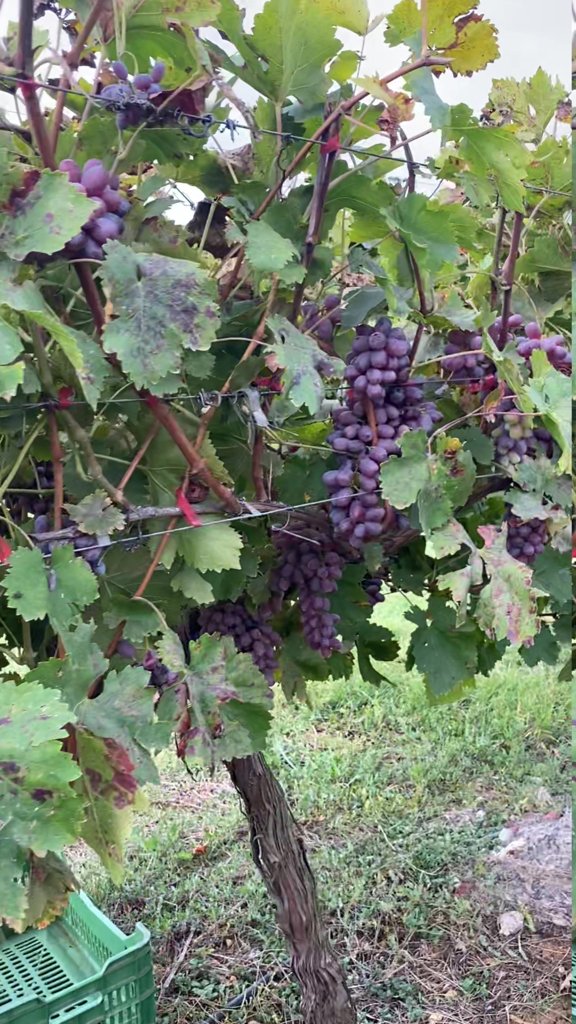
Berries visible: 160
Grape clusters: 7